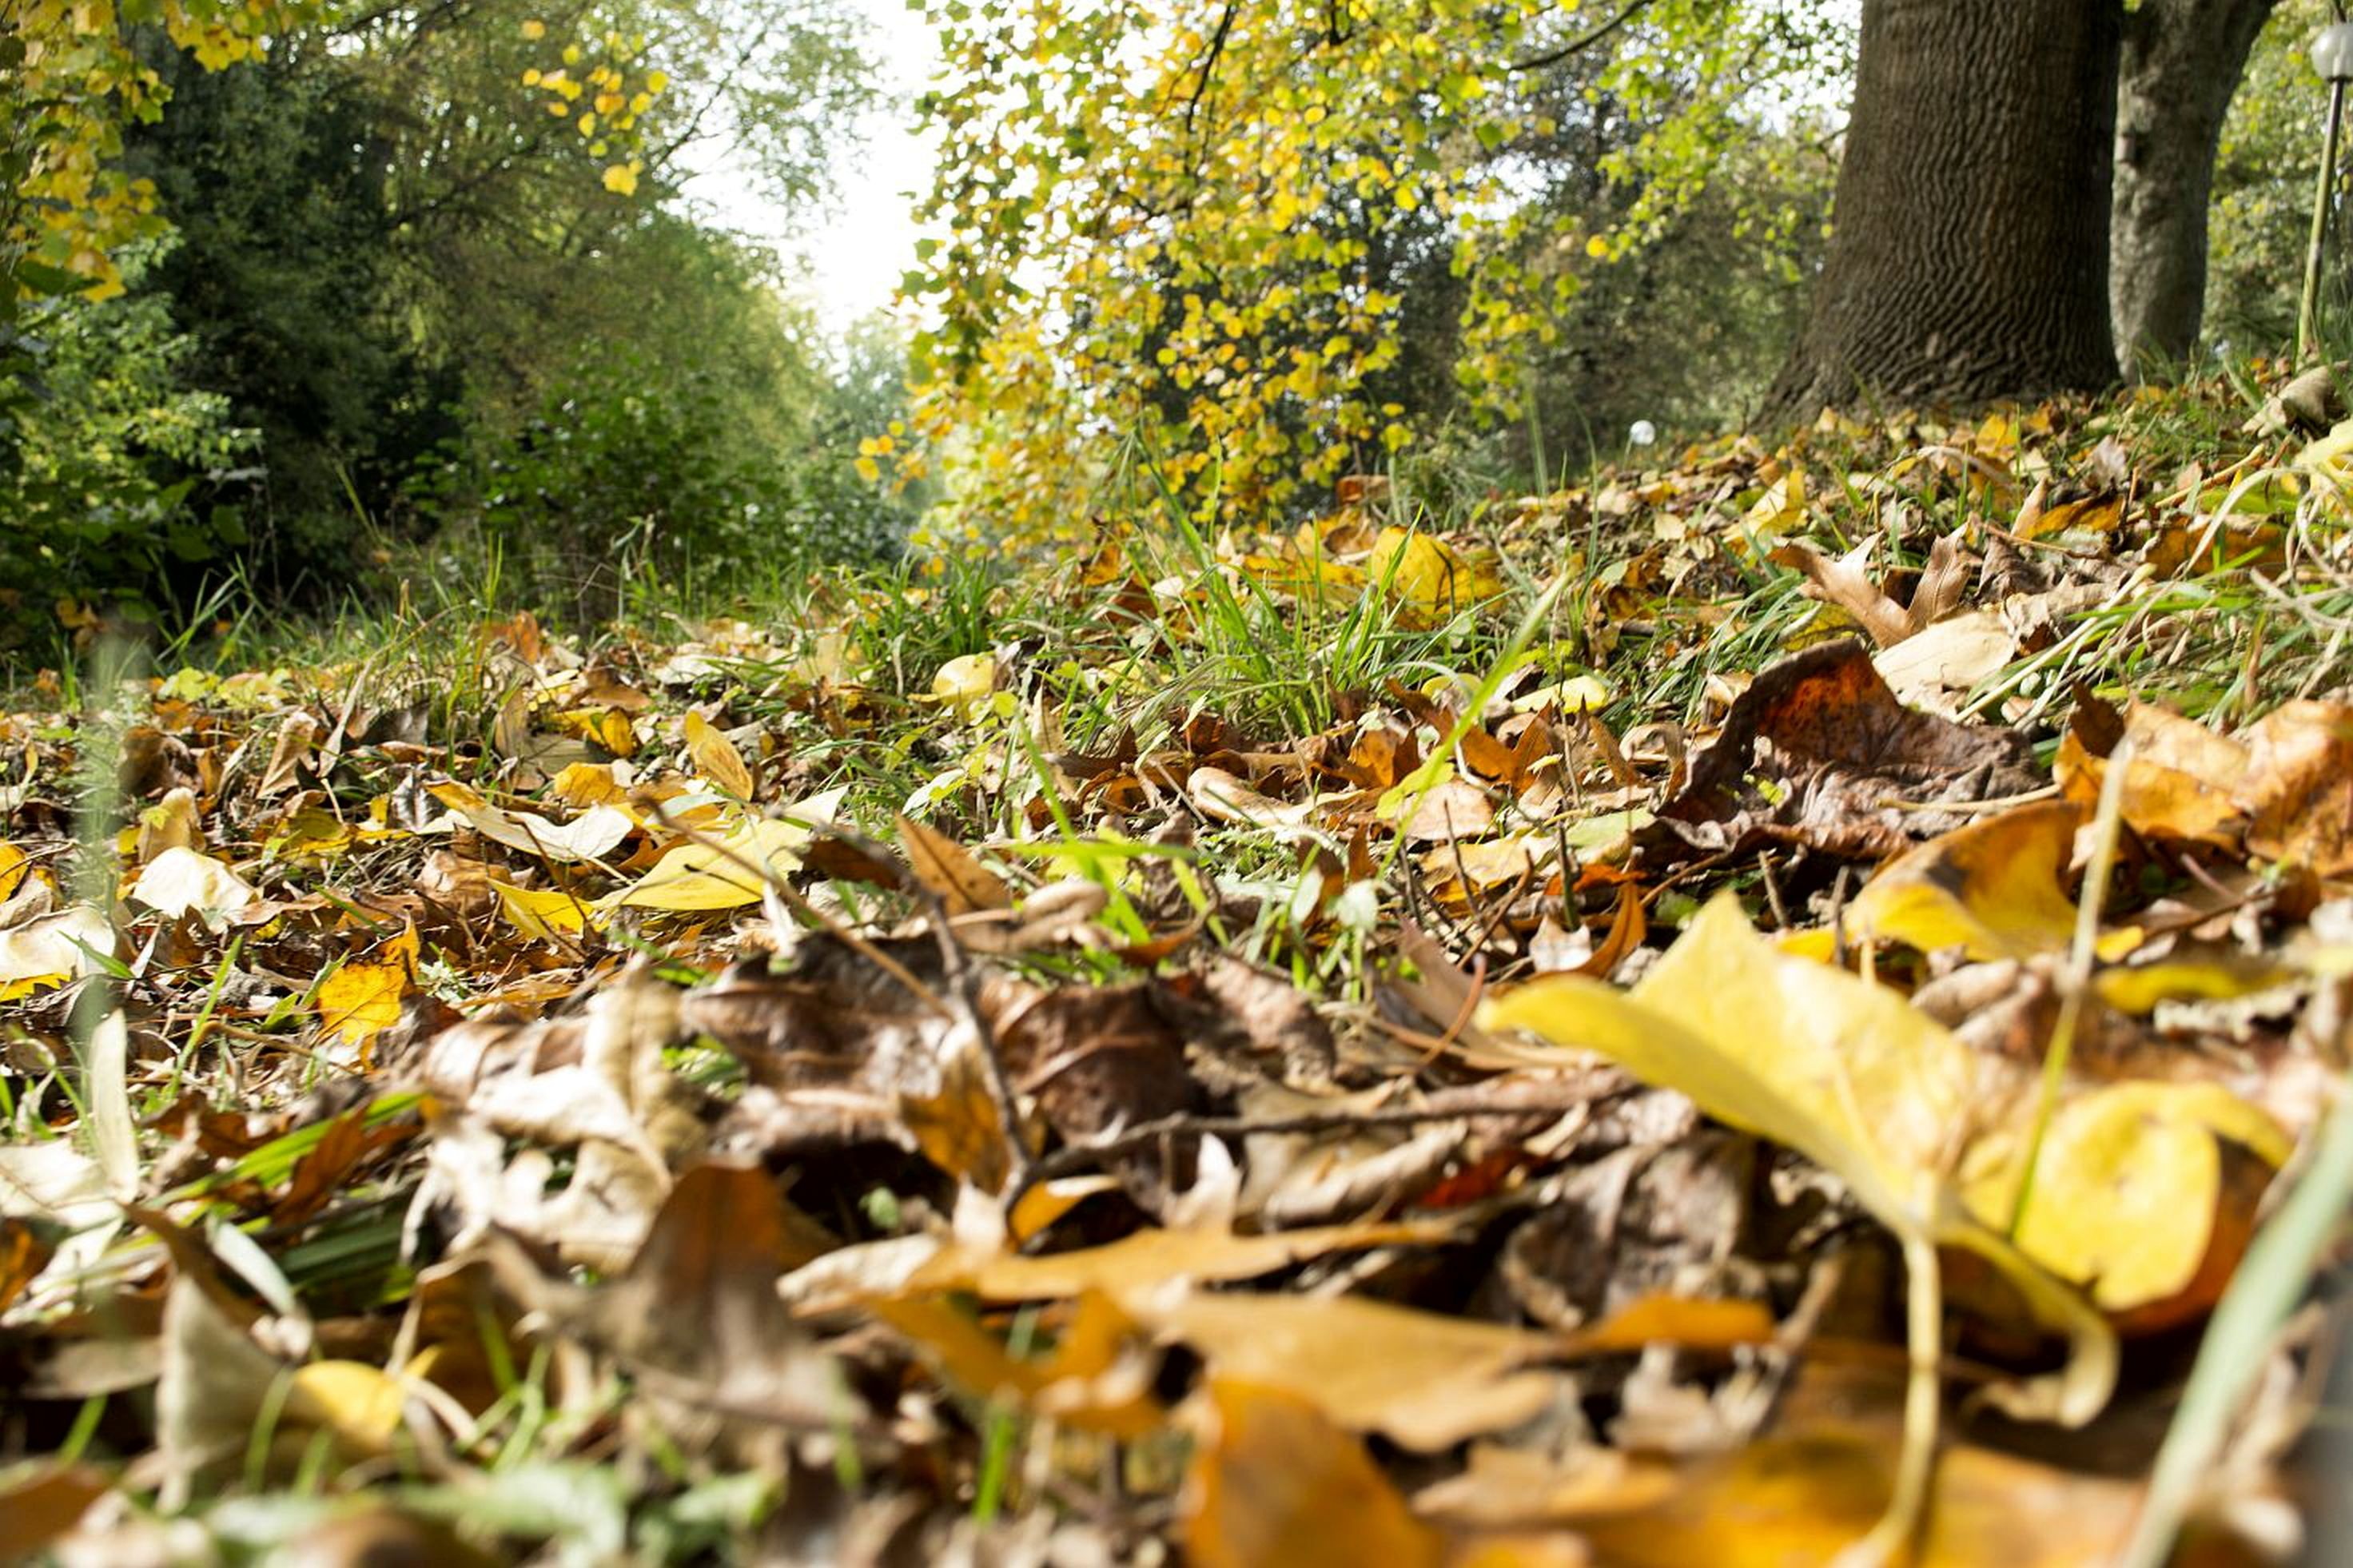
tree, nature, forest, sunlight, leaf, flower, stream, jungle, autumn, colorful, flora, season, forest floor, leaves, deciduous, woodland, habitat, fall color, ecosystem, golden autumn, natural environment, woody plant